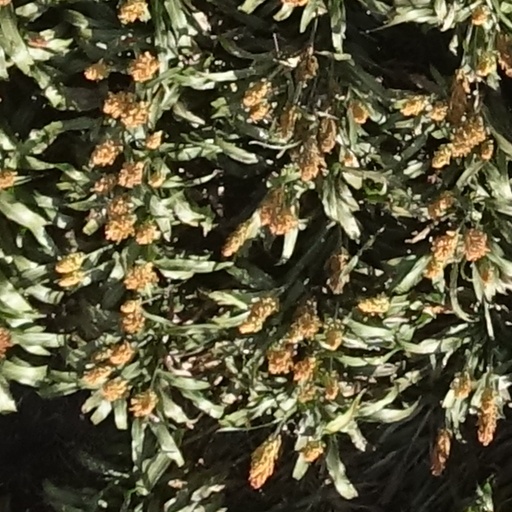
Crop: sorghum